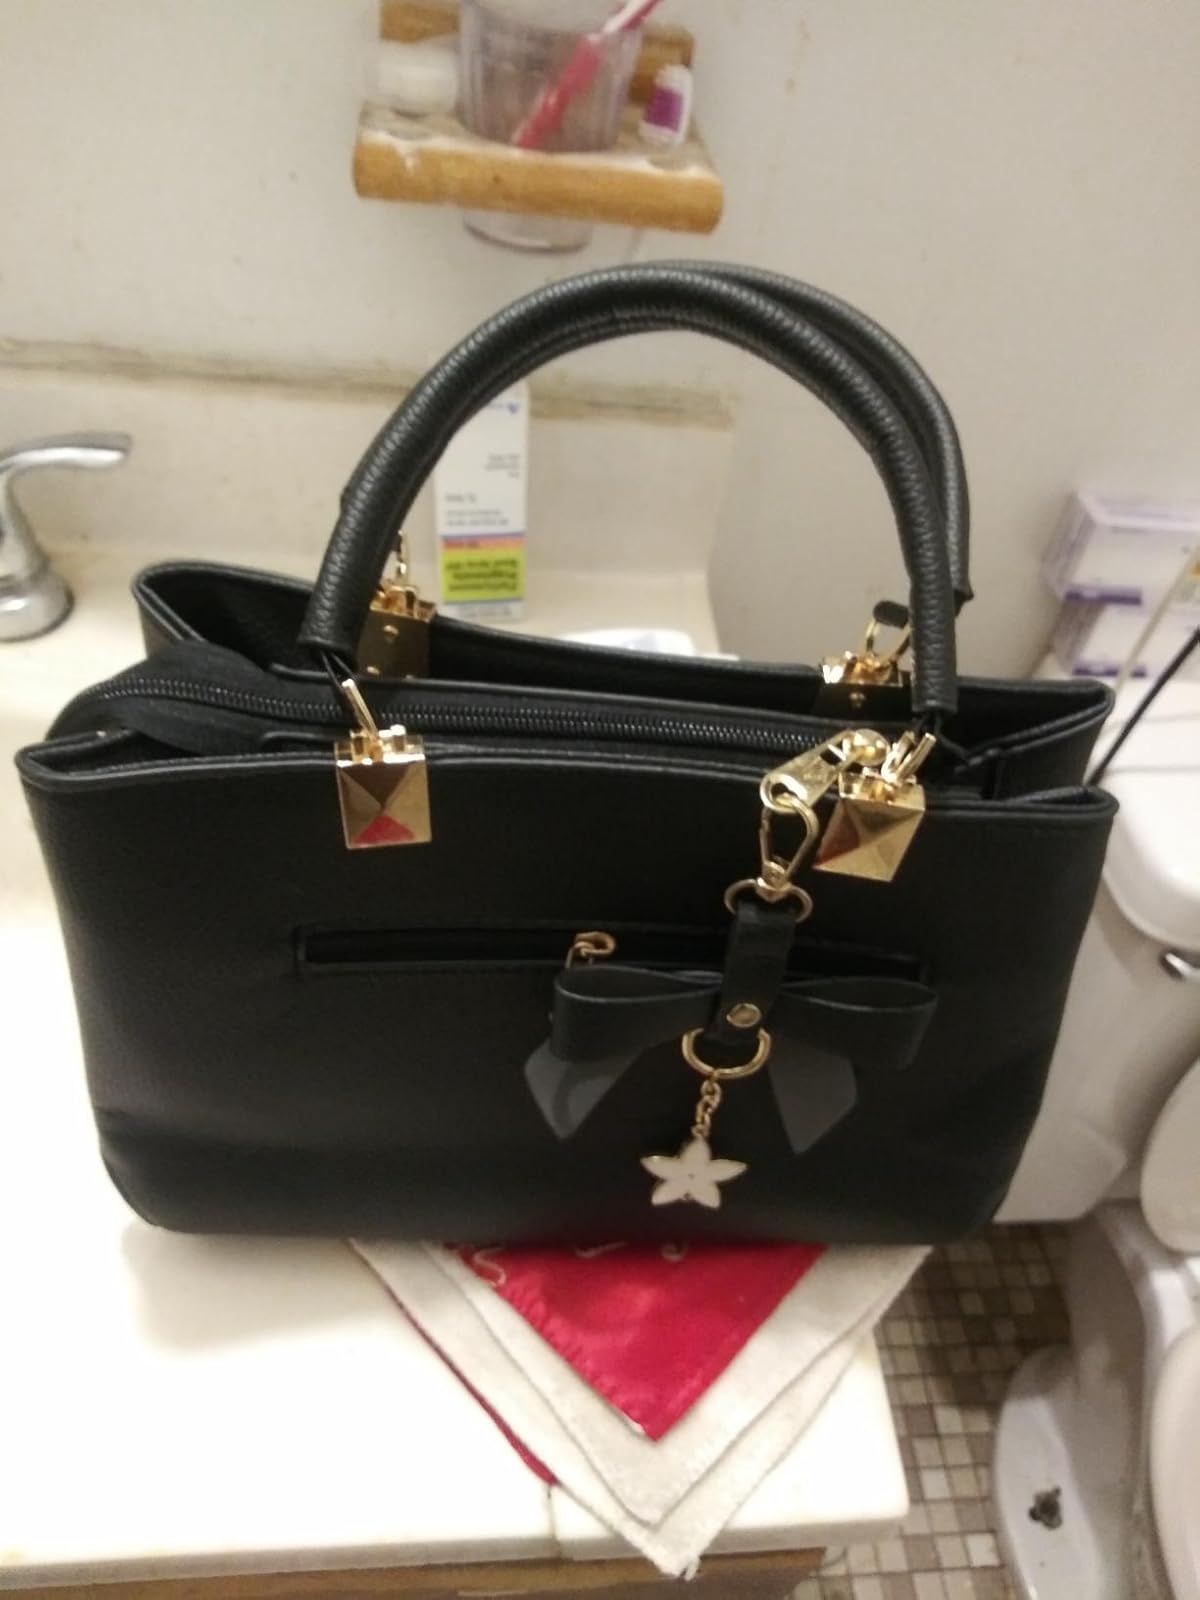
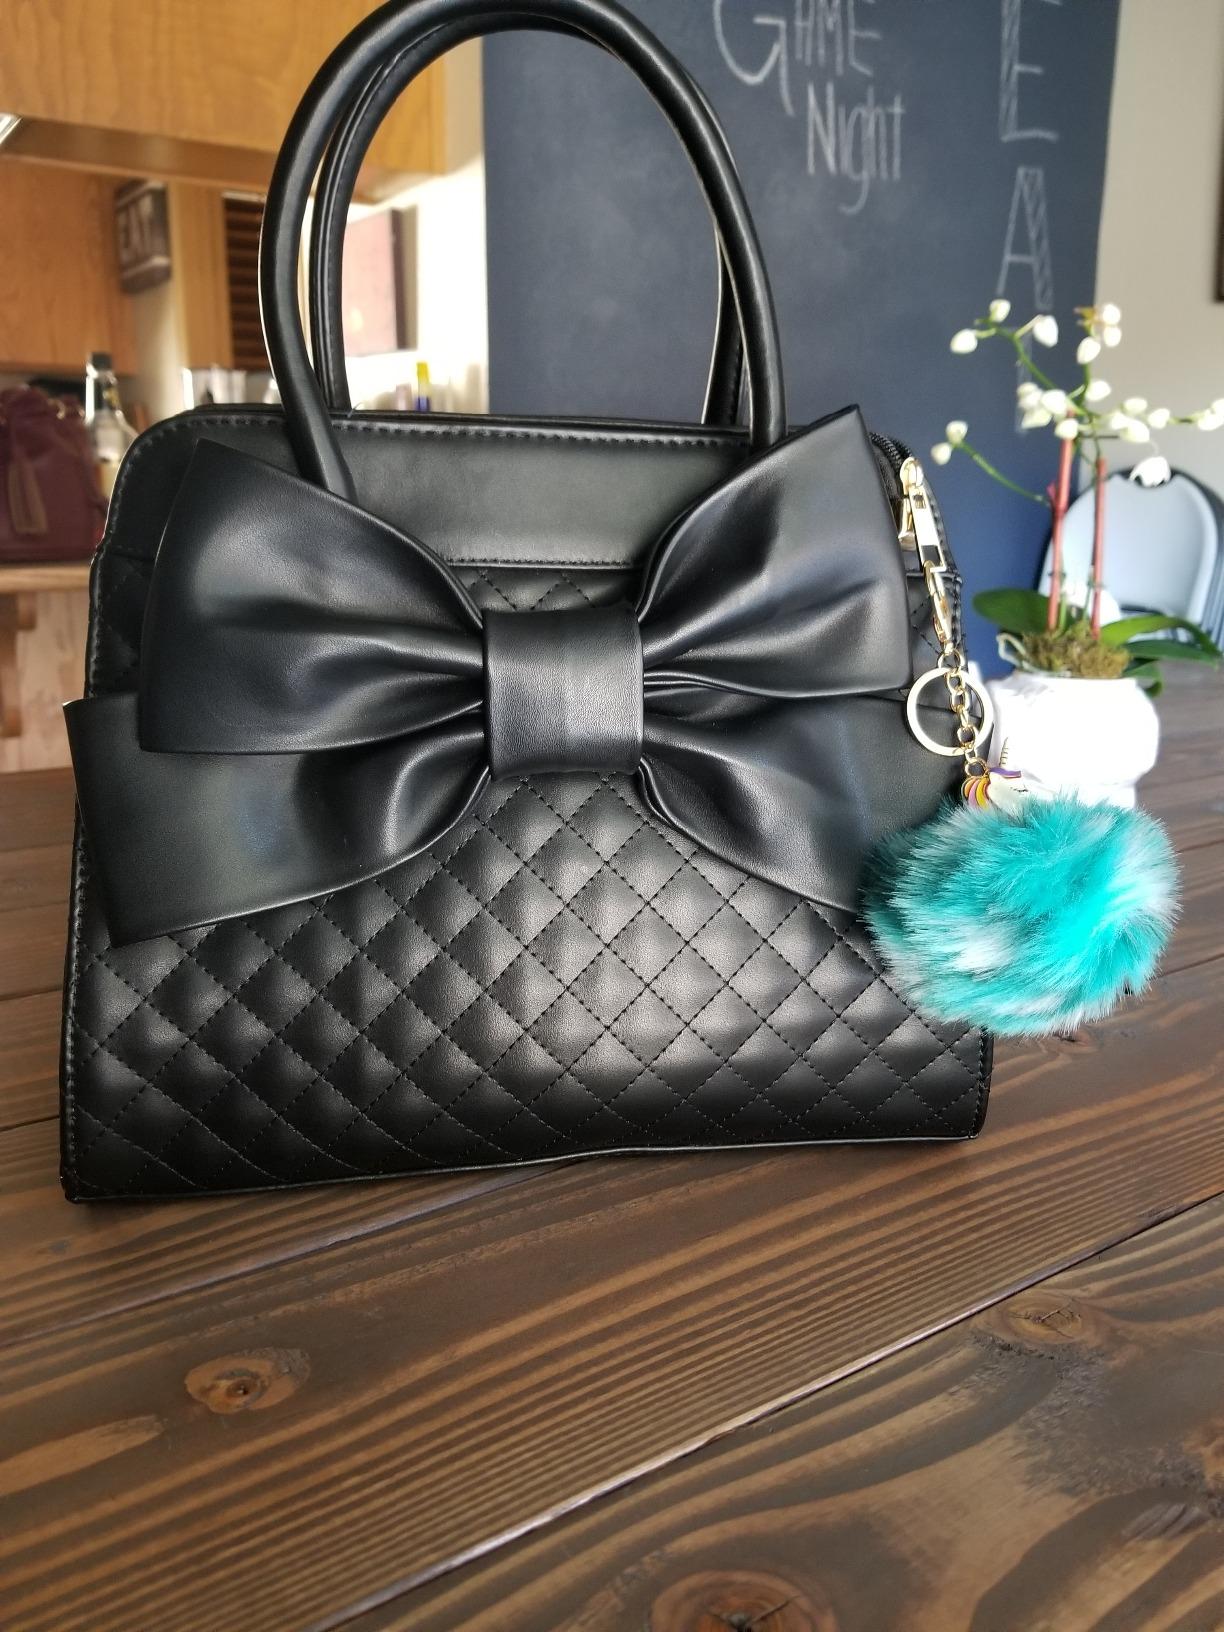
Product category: accessories_handbag
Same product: no